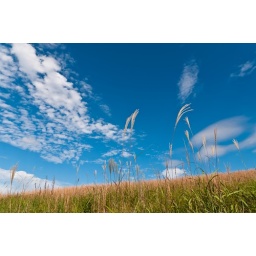
blue sky over the hill